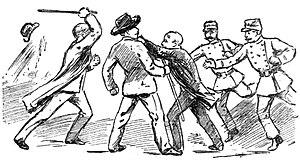
""Arrestation de Guérin par le commissaire Le Proust blessé""."
Jules Girard, dit Jean Gauthier, né à Marseille le 22 août 1871 et mort dans sa ville natale le 12 novembre 1927, est un publiciste et militant antisémite puis jaune français.